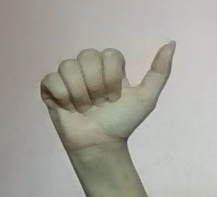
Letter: dhad